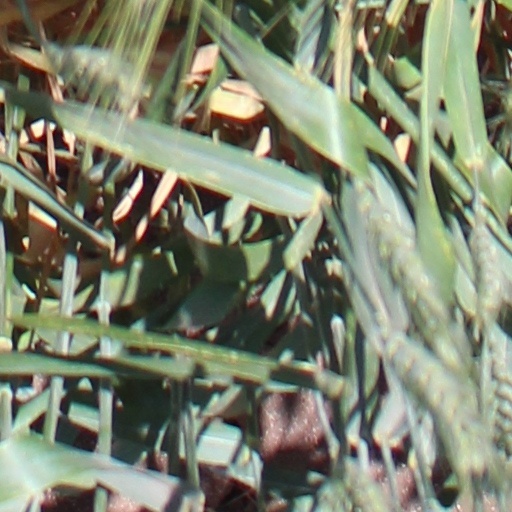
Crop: wheat